Hairstyling product

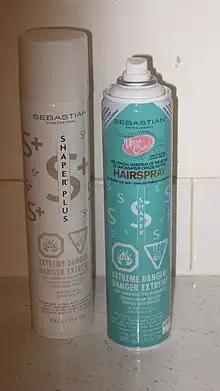
Cans of hairspray

Hair spray is a common household aqueous solution which is used to stiffen hair into a certain style. It was first developed and manufactured in 1948 by Chase Products, based in Broadview, Illinois. Weaker than hair gel or hair wax, it is sprayed directly onto the hair to hold styles for long periods of time. It sprays evenly over the hair using a pump or aerosol spray nozzle. The product may leave hair feeling 'crunchy' unless brushed out.